Malte Jakschik

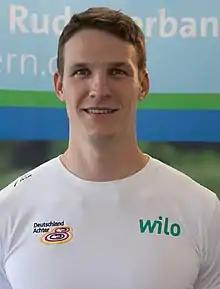
Jakschik in 2017

Malte Jakschik (born 3 August 1993) is a German former representative rower. He was a three time world champion, a two time Olympic silver medallist and held a seat in the German senior men's eight — the Deutschlandachter — constantly from 2014 to 2021. At the 2016 Summer Olympics in Rio de Janeiro, he rowed in Germany's men's eight which won the silver medal. He rowed at six when the Deutschlandachter at the 2017 World Rowing Cup II set a world's best time of 5.18.68, which was still the standing world mark as of 2021. He rowed in the German men's eight at Tokyo 2021 and won a second Olympic silver medal.